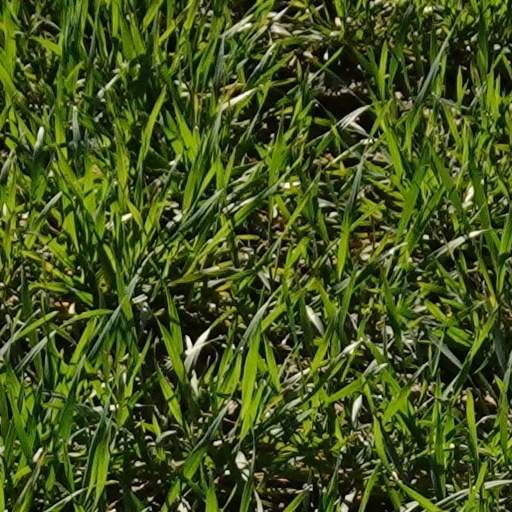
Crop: wheat